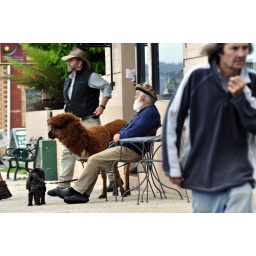
Man sitting in main street of Sheffield in Tasmania with dog and llama.